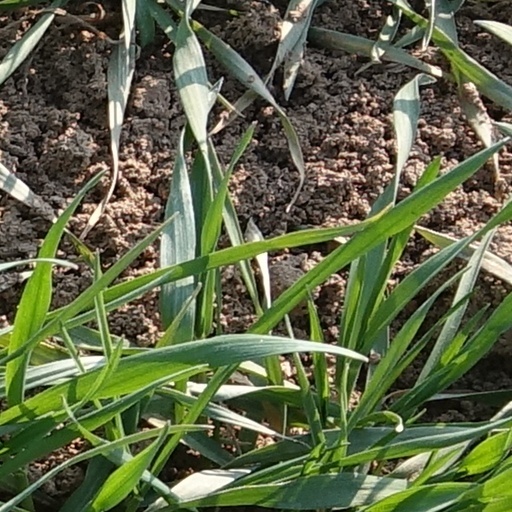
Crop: wheat